Battle of Drakenburg

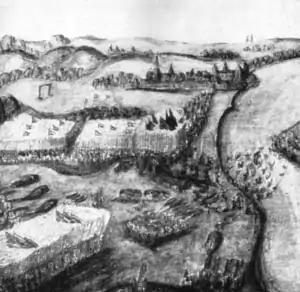
Feather drawing of the battle created in 1570.

The Protestant troops came from the east and reached Eric's troops, who were entrenched on the dunes. The Schmalkaldic attackers availed themselves of a tactic attributed to Brun von Bothmer, a captain from Brunswick-Wolfenbüttel. He knew the area well as he lived there as a child and proposed a pincer movement with a second offensive at the Catholics' rear. Bothmer led about one thousand mounted arquebusiers to attack from the north covertly. Both parties began the battle with simultaneous shelling and assaults. In doing so, Eric's battle formation faltered. Additionally, the Protestant cavalry divided the imperial forces by riding in between the hills. In the chaos, Eric's cavalry fled, inflicting losses upon their own infantry. The Catholic forces' escape route had been cut off by the Schmalkaldic forces as well as the nearby swampland. The only escape was the Weser River, which was flooded with spring runoff. Approximately 1,000 imperial mercenaries drowned while looking for a ford. Duke Eric II swam across the river with great difficulty, but survived.